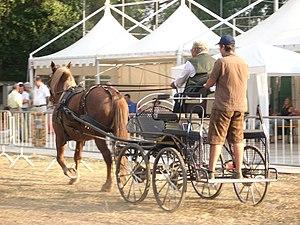
Le Trait italien est l'unique race de chevaux de trait élevée en Italie. Il est plus couramment appelé CAITPR, ou simplement TPR. Fortement influencée par le cheval Breton, la race est officiellement reconnue en 1927. Elle connaît un bel essor jusque dans les années 1950. Une période de désintérêt pour la traction animale s'ensuit. Le trait italien en ressort appauvri et alourdi. Il vit un renouveau dans les années 1980.